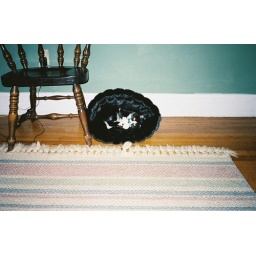
Jasmine in cat bed thingy